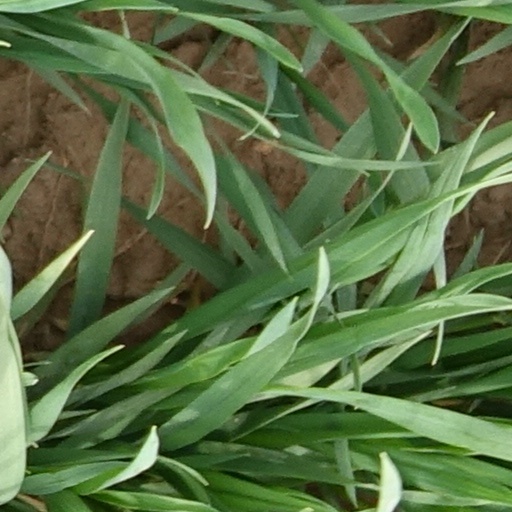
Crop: wheat